Andrew Hintenach

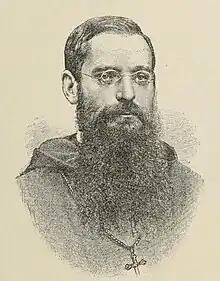

Andrew Hintenach, OSB was a German-born Catholic monk who served as the second archabbot of Saint Vincent Archabbey in Latrobe, Pennsylvania from 1888 to 1892.